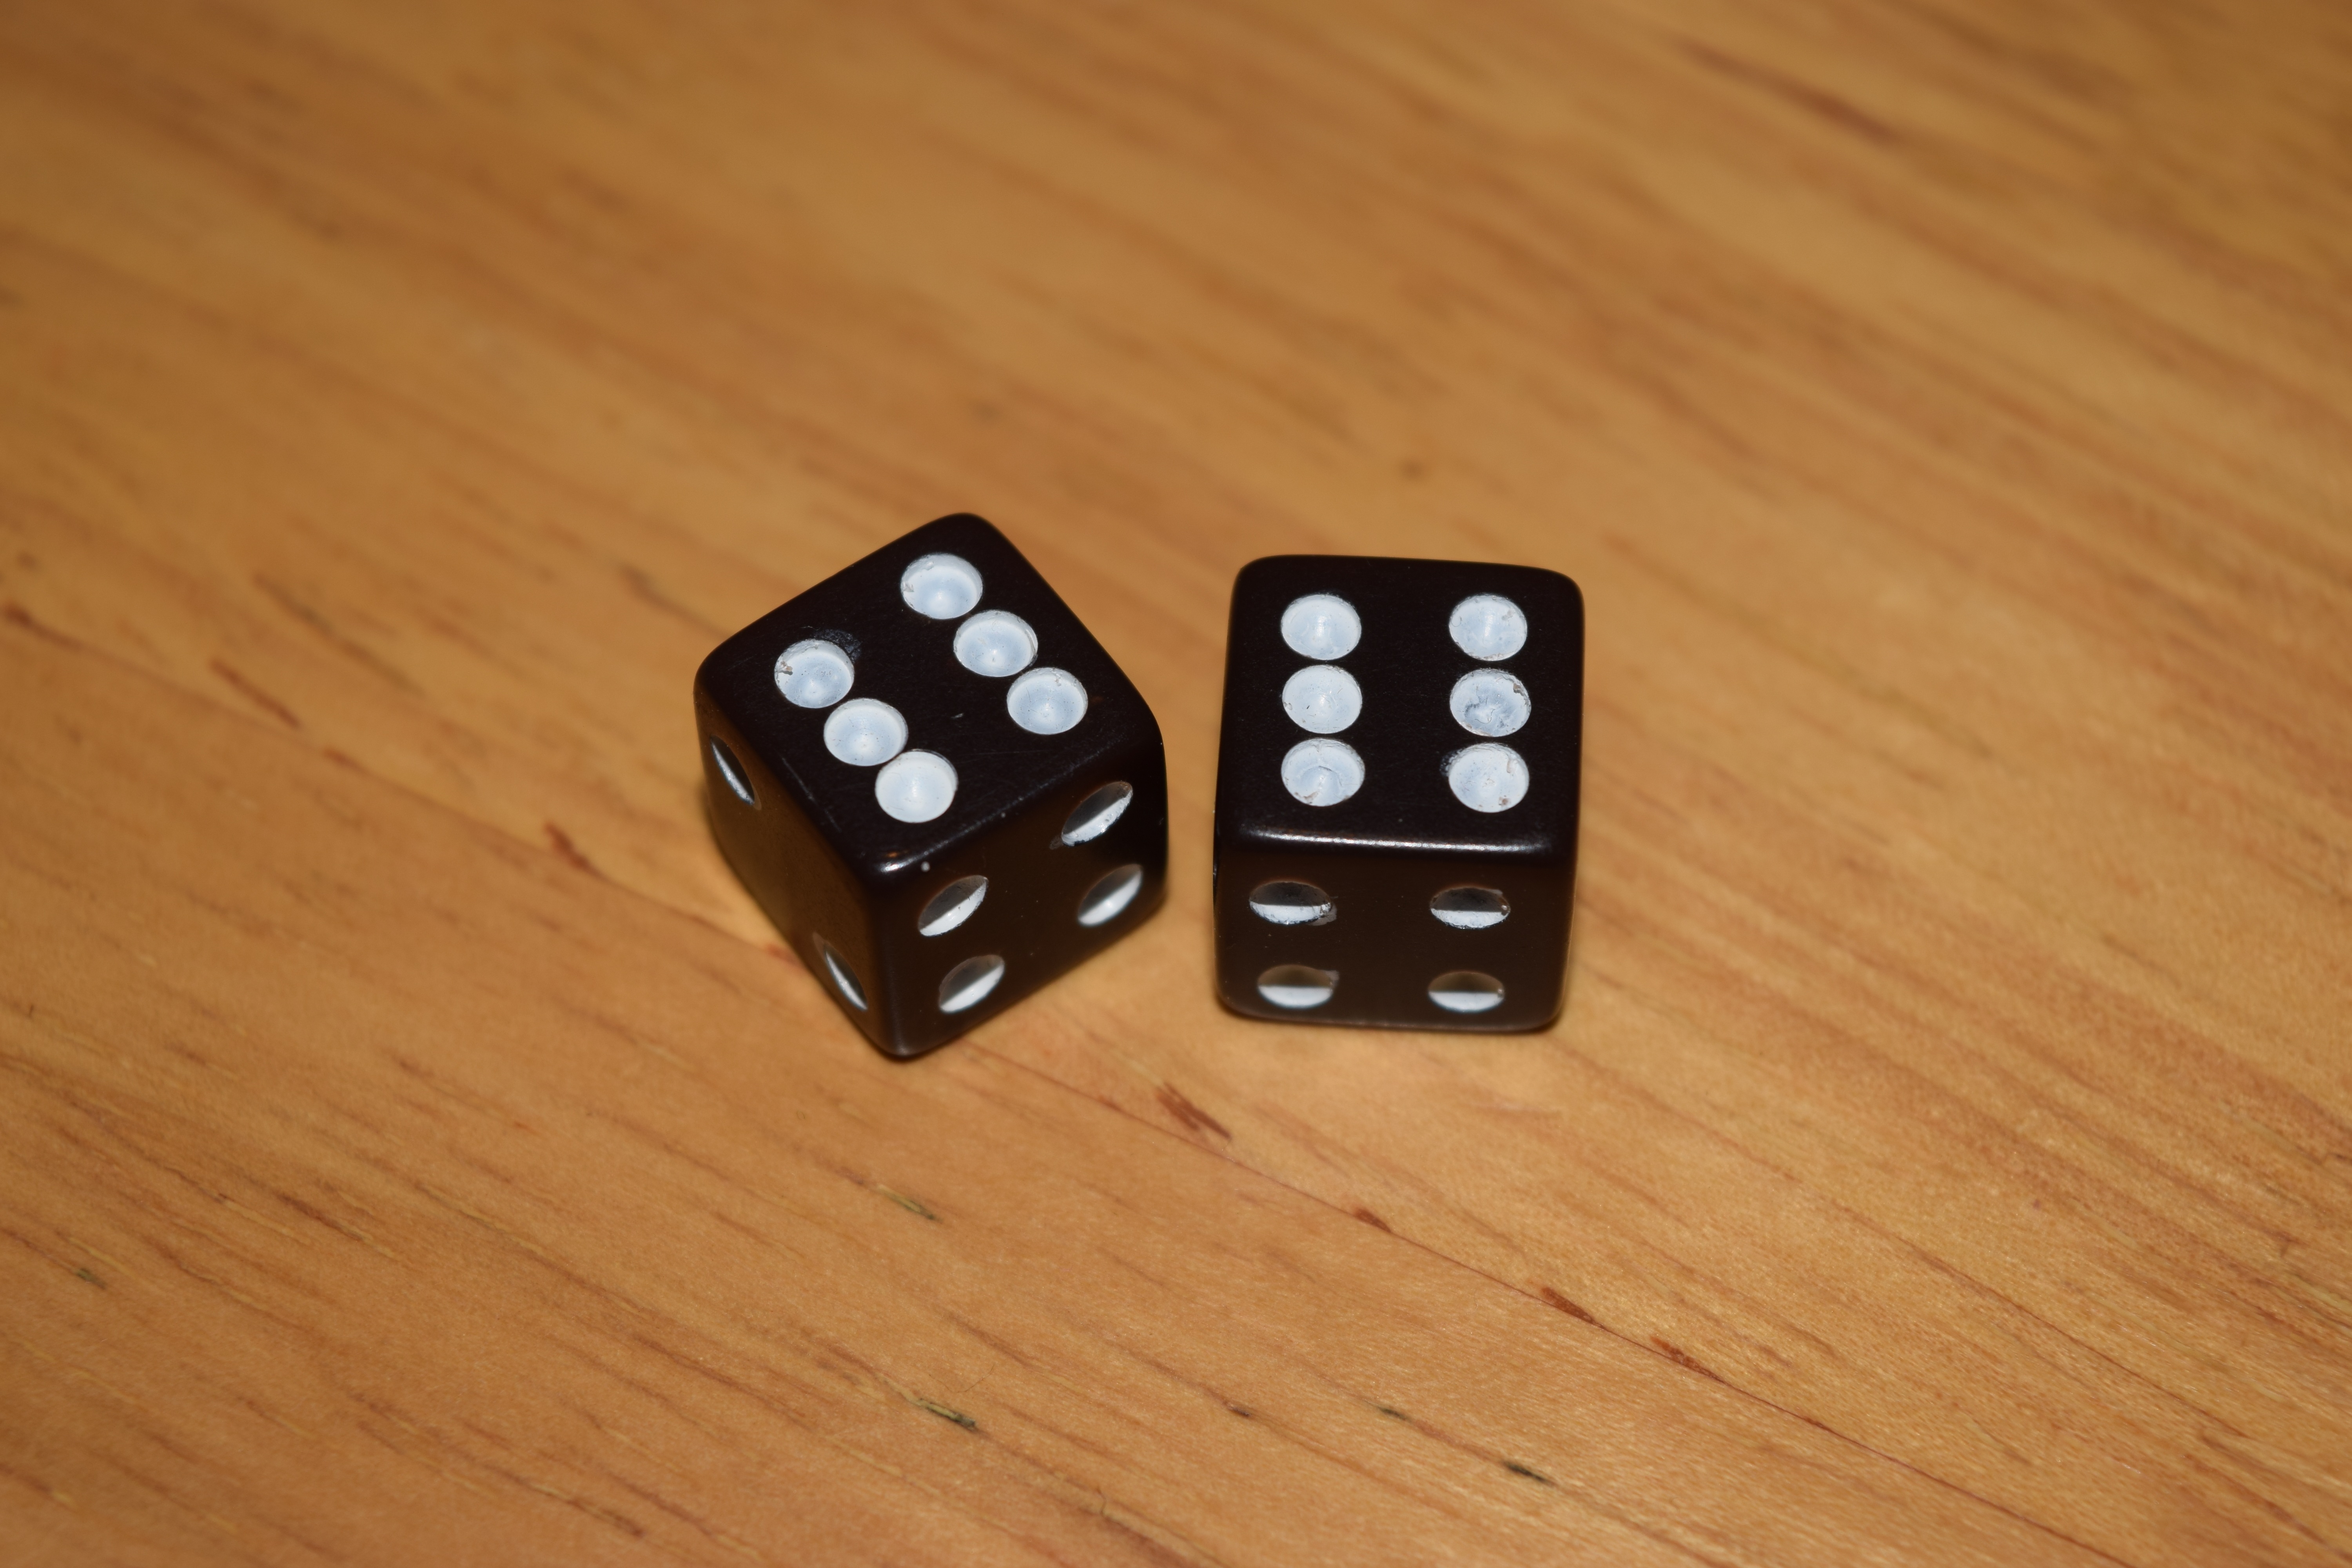
game, recreation, playing, board game, gamble, face, sports, double, roll, die, casino, gambling, six, games, luck, twelve, dice, chance, dice game, indoor games and sports, tabletop game, polyhedral